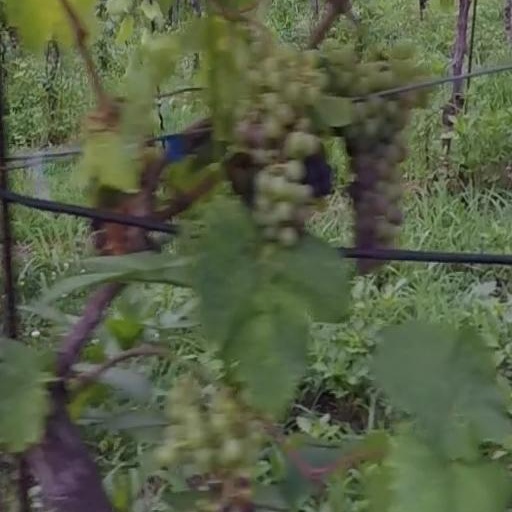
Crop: grape